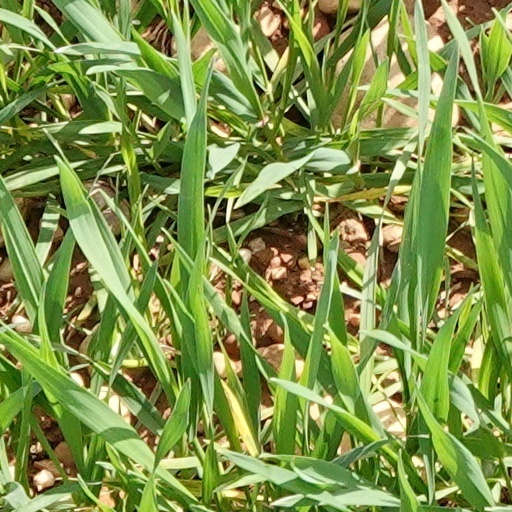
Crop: wheat